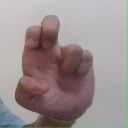
अक्षर: अ